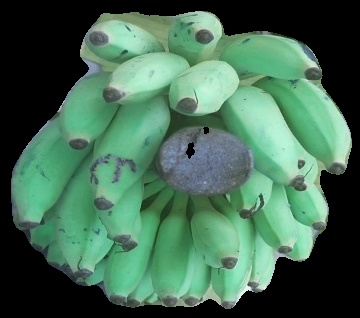
Variety: elakki-bale
Grade: grade2